Windsor, Ontario Streetcar System

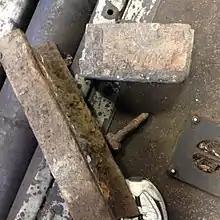
Piece of track and spike and the brick laid under track

The streetcar system’s carhouse, on University Avenue, where vehicles were produced, stored and maintained, was to be converted into a restaurant as of 2015. One of the original Windsor streetcars, No. 351, had been located and the restaurant's owners planned to have the vehicle restored. Streetcar No. 351 was instead donated to the City of Windsor and restored at RM Auto Restorations in Chatham-Kent, Ontario. It is to be displayed at the Celestial Beacon pavilion on Windsor’s riverfront, as part of the Central Riverfront Implementation Plan.